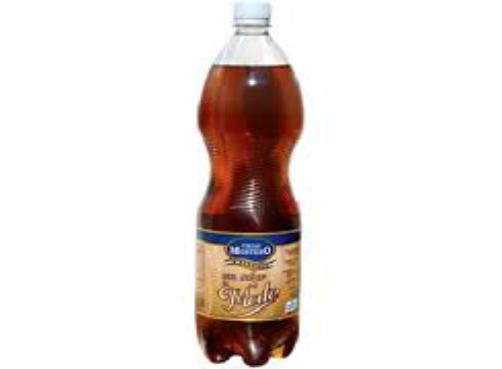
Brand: Ciego Montero
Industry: Food